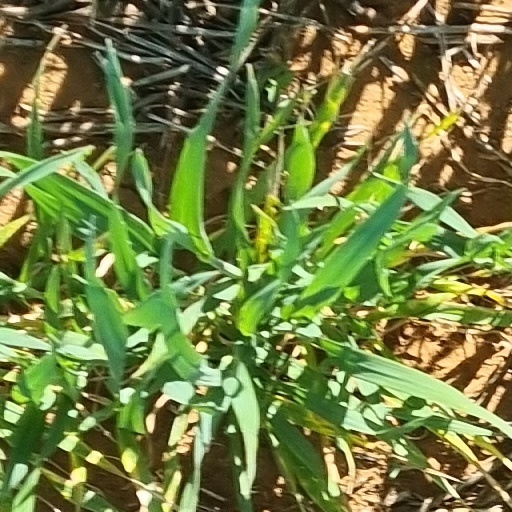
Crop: wheat